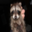
Label: raccoon